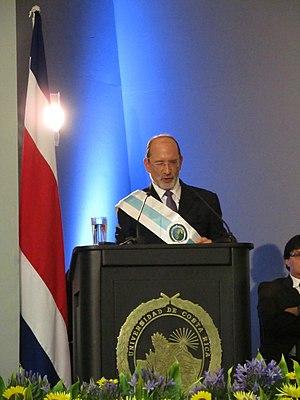
M. Henning-Jensen-Pennington, nouveau Recteur de l'Université du Costa Rica pour la période 2012-2016 Español: Sr. Henning Jensen Pennington, nuevo Rector de la Universidad de Costa Rica para el período 2012-2016 Esperanto: S-ro Henning Jensen Pennington, nova Rektoro / Prezidanto de la Universitado de Kostariko por la tempodauxro 2012-2016.